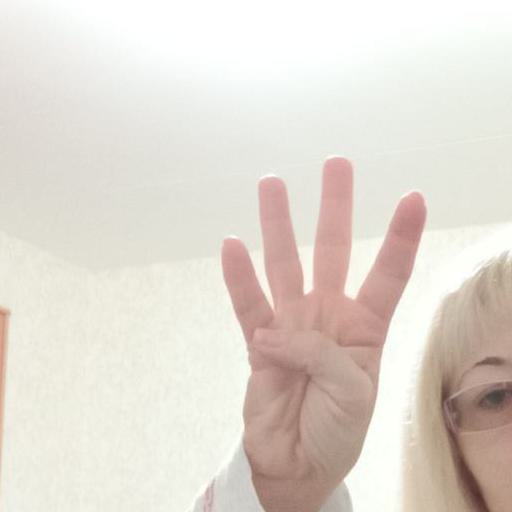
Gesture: four